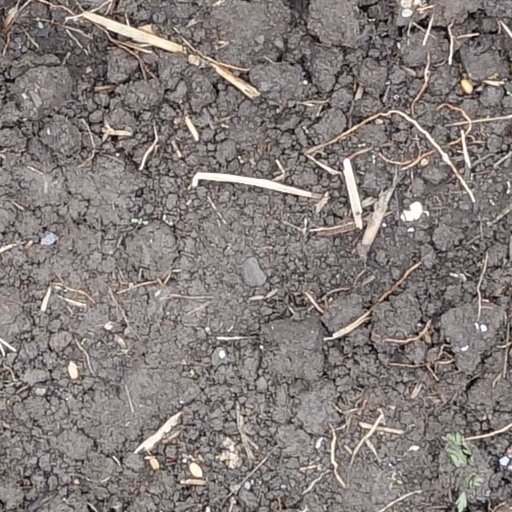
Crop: wheat